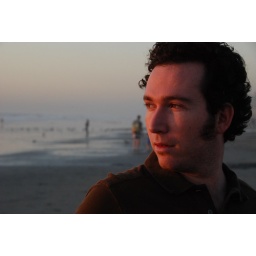
Peter in brown shirt 2